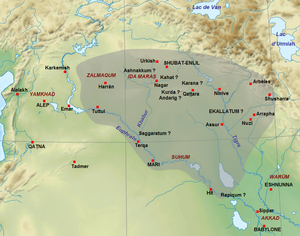
Carte de l'extension approximative du royaume de Samsi-Addu/Shamshi-Adad (1815-1775 av. J.-C.) juste avant sa mort, avec les territoires attribués à ses fils Ishme-Dagan (atour d'Ekallatum) et Yasmakh-Addu (autour de Mari). Les noms de villes en majuscules indiquent les capitales des principaux royaumes du Moyen-Orient à cette période. Les noms de villes avec des points d'interrogation indiquent les villes donc la localisation est incertaine. Adapté de F. Joannès (dir.), Dictionnaire de la civilisation mésopotamienne, Paris, 2001, p. 751 (carte de M. Sauvage) et de D. Charpin, Hammu-rabi de Babylone, Paris, 2003, p. 306.
L'Assyrie est une ancienne région du nord de la Mésopotamie, qui tire son nom de la ville d'Assur, du même nom que sa divinité tutélaire. À partir de cette région s'est formé, au IIᵉ millénaire av. J.-C., un royaume puissant qui devient plus tard un empire. Aux VIIIᵉ et VIIᵉ siècles av. J.-C., l'Assyrie contrôle des territoires s'étendant sur la totalité ou sur une partie de plusieurs pays actuels, comme l'Irak, la Syrie, le Liban, la Turquie et l'Iran.
La période paléo-assyrienne, ou période assyrienne ancienne, est la première phase de l'histoire de la cité d'Assur et du pays assyrien, qui est alors limité à l'arrière-pays de sa cité éponyme et n'est pas un État territorial contrairement aux périodes suivantes.
Le royaume de Haute-Mésopotamie est une construction politique éphémère due en grande partie à un homme : Samsi-Addu d'Ekallatum. Le nom de cet État lui a été donné par les historiens contemporains, du fait de son extension géographie, appelée Haute-Mésopotamie, qui s'étend sur tout le nord de la Mésopotamie, entre le Tigre et l'Euphrate en passant par le Triangle du Khabur.
Assur est une ancienne ville, capitale de l'Assyrie jusqu'au début du IXᵉ siècle av. J.-C., située sur la rive occidentale du Tigre. Ses ruines se trouvent actuellement sur le site de Qalʿat Sharqat, dans la plaine de Sharqat, à environ 110 kilomètres au sud de Mossoul. Le site principal est un promontoire dominant le fleuve, peuplé depuis au moins le début du IIIᵉ millénaire av. J.‑C. Il a été fouillé au début du XXᵉ siècle par une équipe dirigée par des archéologues allemands, puis à plusieurs reprises après 1945 par des archéologues irakiens et allemands.
La période paléo-babylonienne est une période de l'histoire de la Mésopotamie, et par extension du Proche-Orient ancien, qui va de 2004 à 1595 av. J.-C. selon la chronologie moyenne. Elle débute et s'achève par la chute de deux grands empires, respectivement la Troisième dynastie d'Ur et la Première dynastie de Babylone.
La période d'Isin-Larsa est une phase de l'histoire de la Mésopotamie antique, qui s'étend entre la fin de la troisième dynastie d'Ur et la conquête de la Mésopotamie par le roi Hammurabi de Babylone. Suivant la datation conventionnelle, approximative, cette période débute en 2004 av. J.-C. et s'achève en 1763 av. J.-C. Elle constitue la première partie de la période paléo-babylonienne, la seconde étant la période de domination de la première dynastie de Babylone.
Samsî-Addu, roi d'Ekallatum, fondateur du Royaume de Haute-Mésopotamie. Son nom signifie « Addu est mon soleil ».